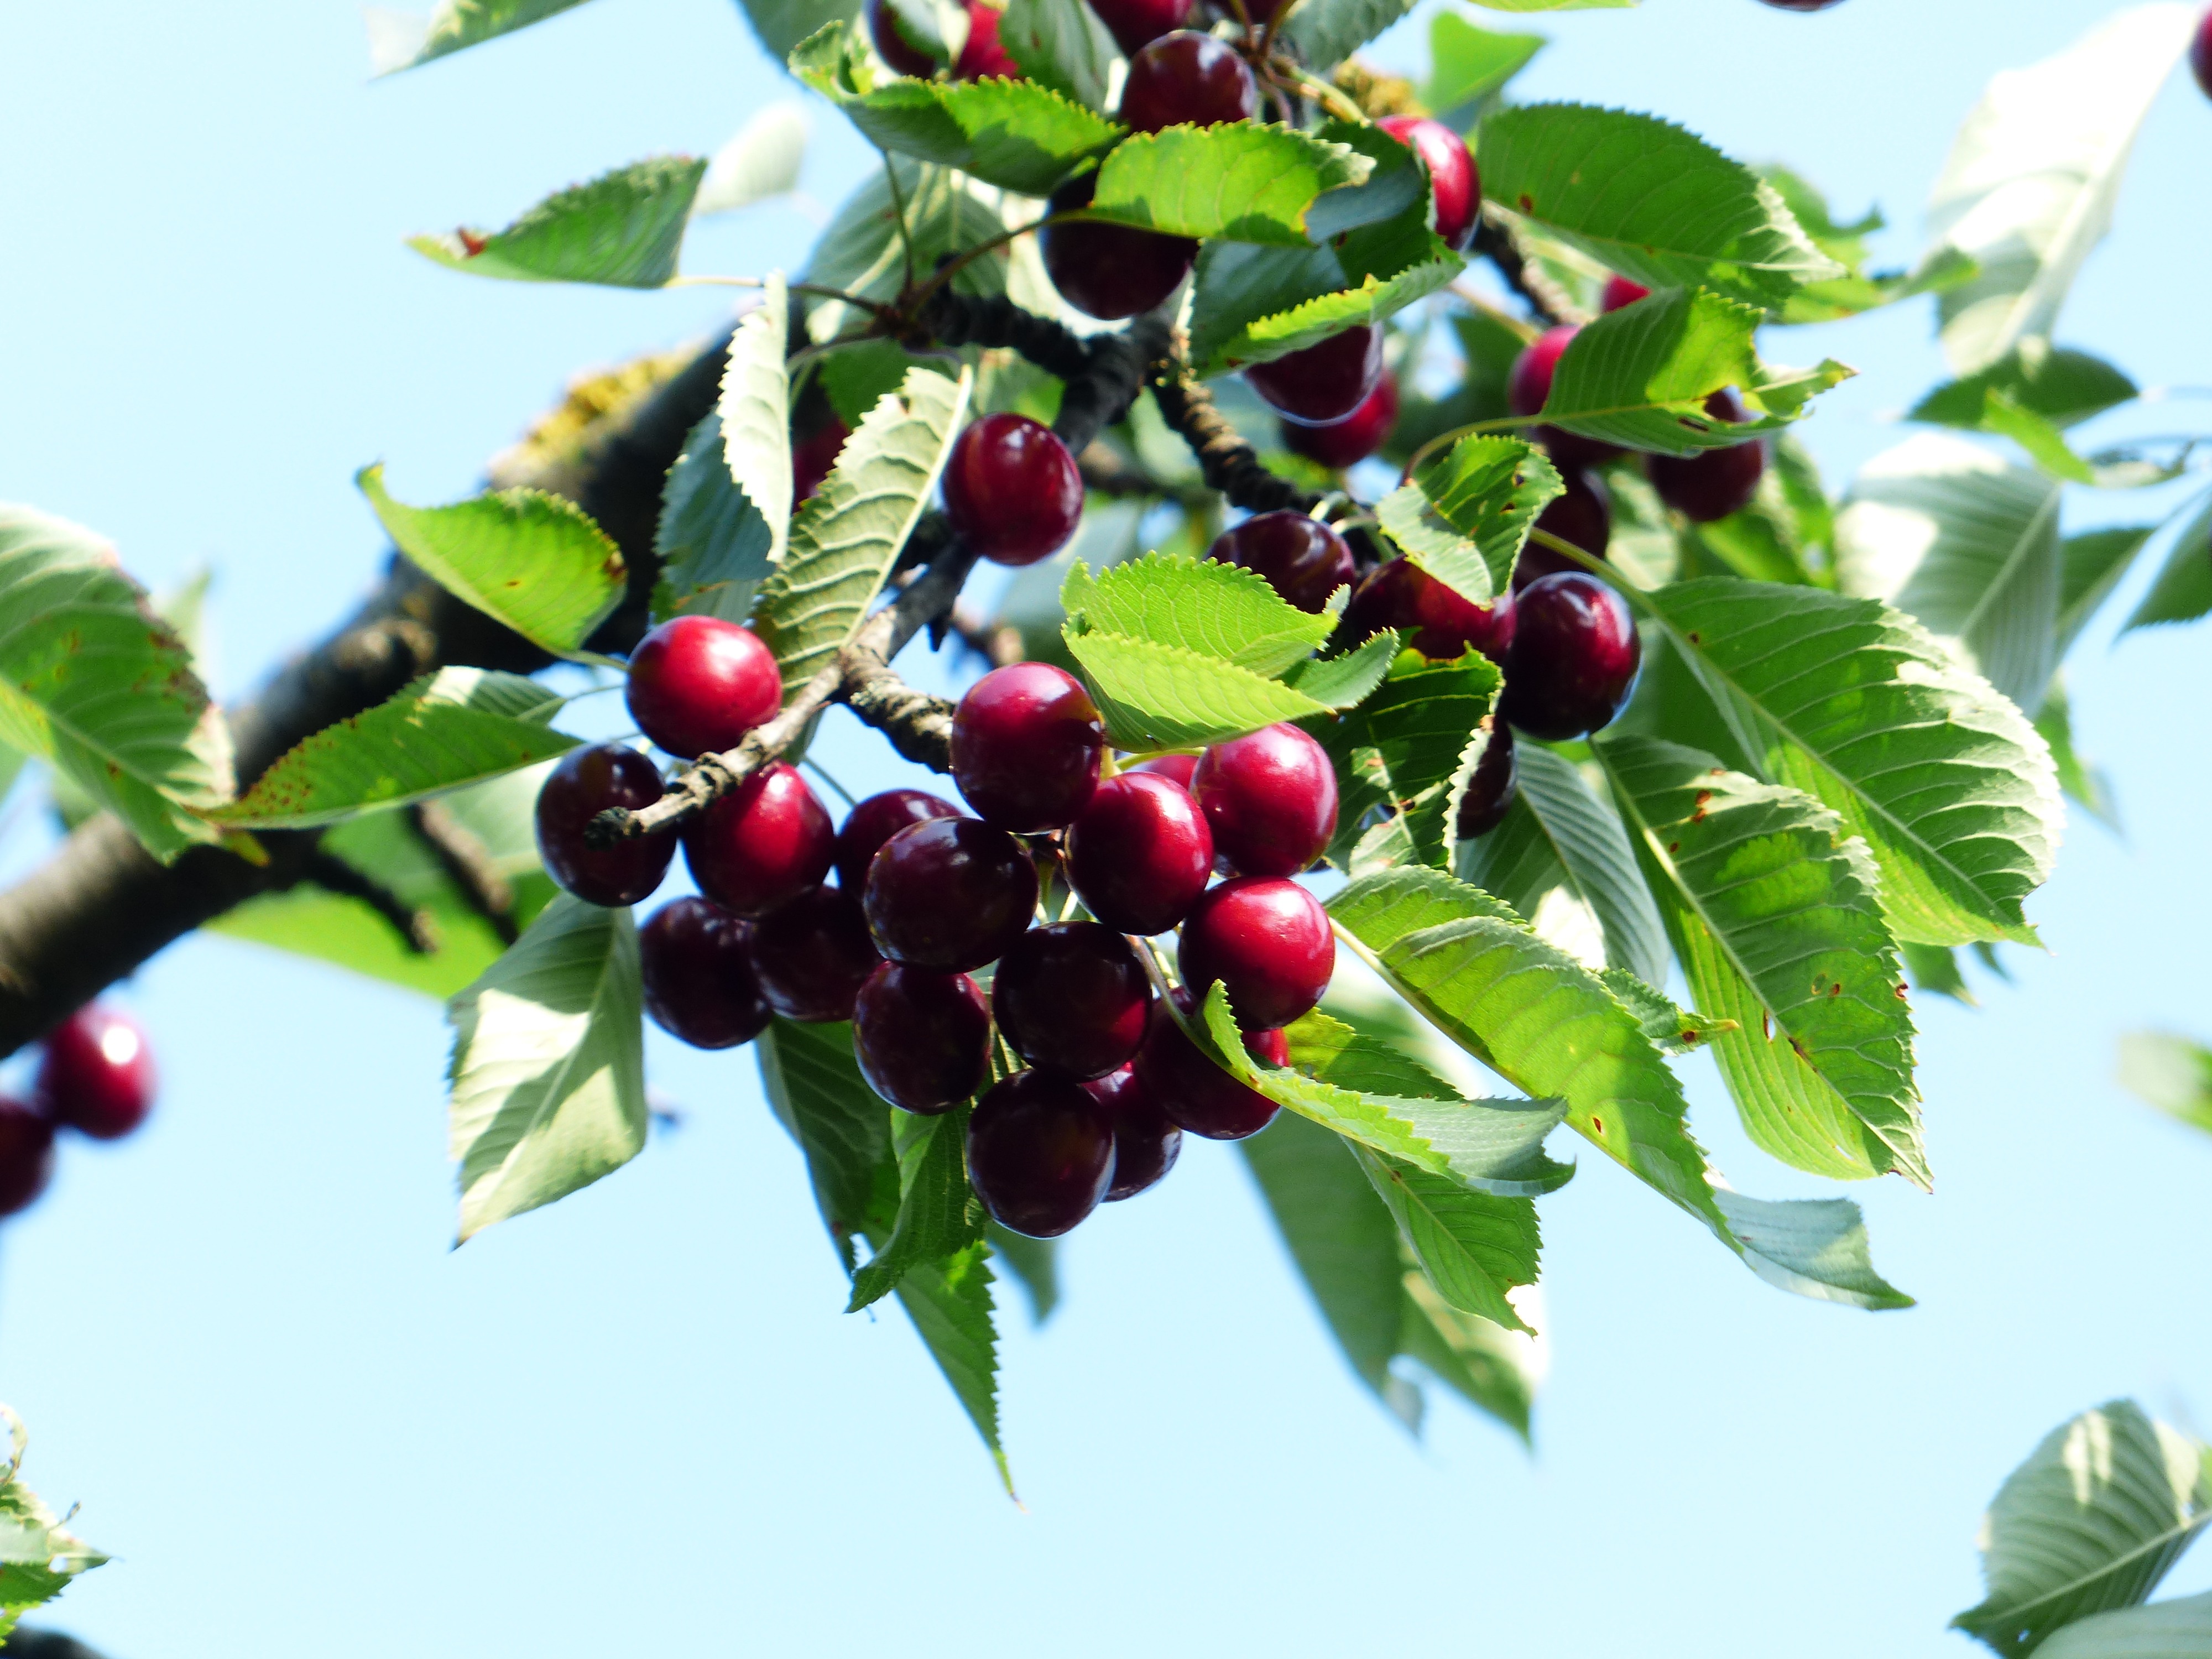
tree, branch, blossom, plant, fruit, berry, sweet, flower, summer, food, red, produce, evergreen, healthy, delicious, leaves, shrub, fruit tree, bing, cherry, hawthorn, flowering plant, fruity, sweet cherry, bird cherry, prunus avium, woody plant, land plant, chinese hawthorn